Gone (Charli XCX and Christine and the Queens song)

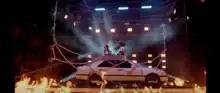
Charli XCX and Christine and the Queens is seen the music video on top of a car with flames.

The music video for "Gone" premiered on 17 July 2019. It begins with shots of Charli and Chris struggling while tied to opposite sides of a white car atop a stage intercut with the two singing the track and dancing in a room with flashing colourful lights. At the beginning of the second verse, Chris manages to free himself before helping out Charli. As the second chorus starts, rain and smoke appear in the room as the two singers dance on the car's roof. With the beginning of the outro, the rain stops and a ring of fire emerges around the stage. The music video ends with Charli and Chris standing together with flames in front of them.